Turkmen literature

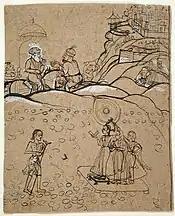
Illustration for the story of "Laila and Majnun"

Turkmen literature is closely related to the earliest Turkic literature commonly shared by all Turkic peoples. The earliest known examples of Turkic poetry date to sometime in the sixth century AD and were composed in the Uyghur language. Some of the earliest verses attributed to Uyghur Turkic writers are only available in Chinese language translations. During the era of oral poetry, the earliest Turkic verses were intended as songs and their recitation was part of the community's social life and entertainment.